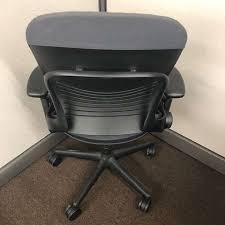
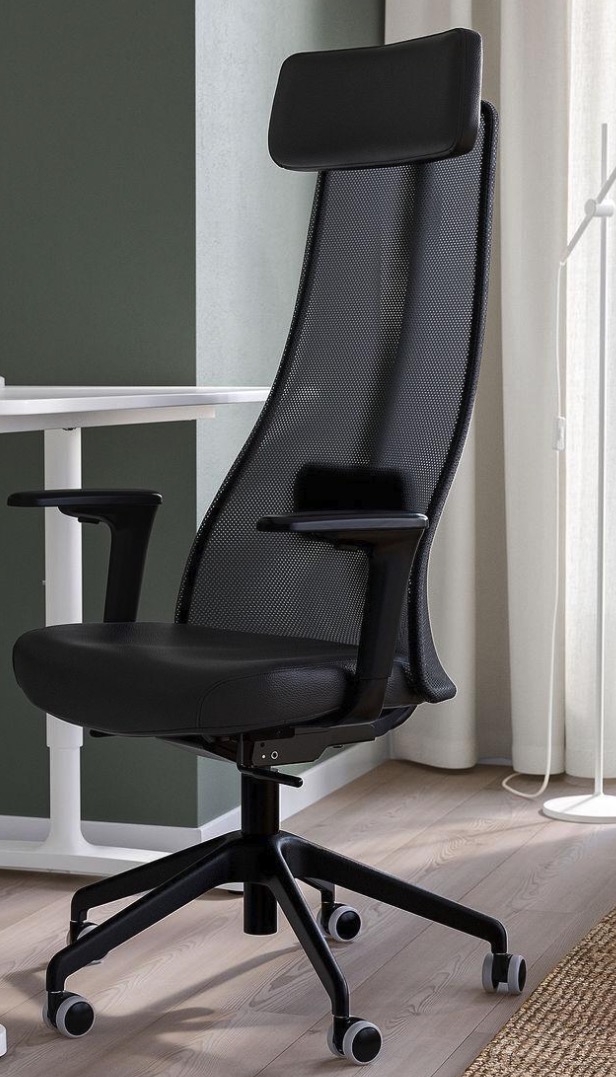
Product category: items_chair
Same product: no